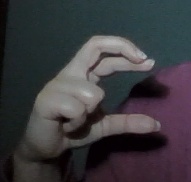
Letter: thal